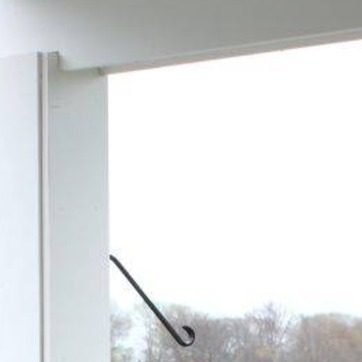
Material: sky